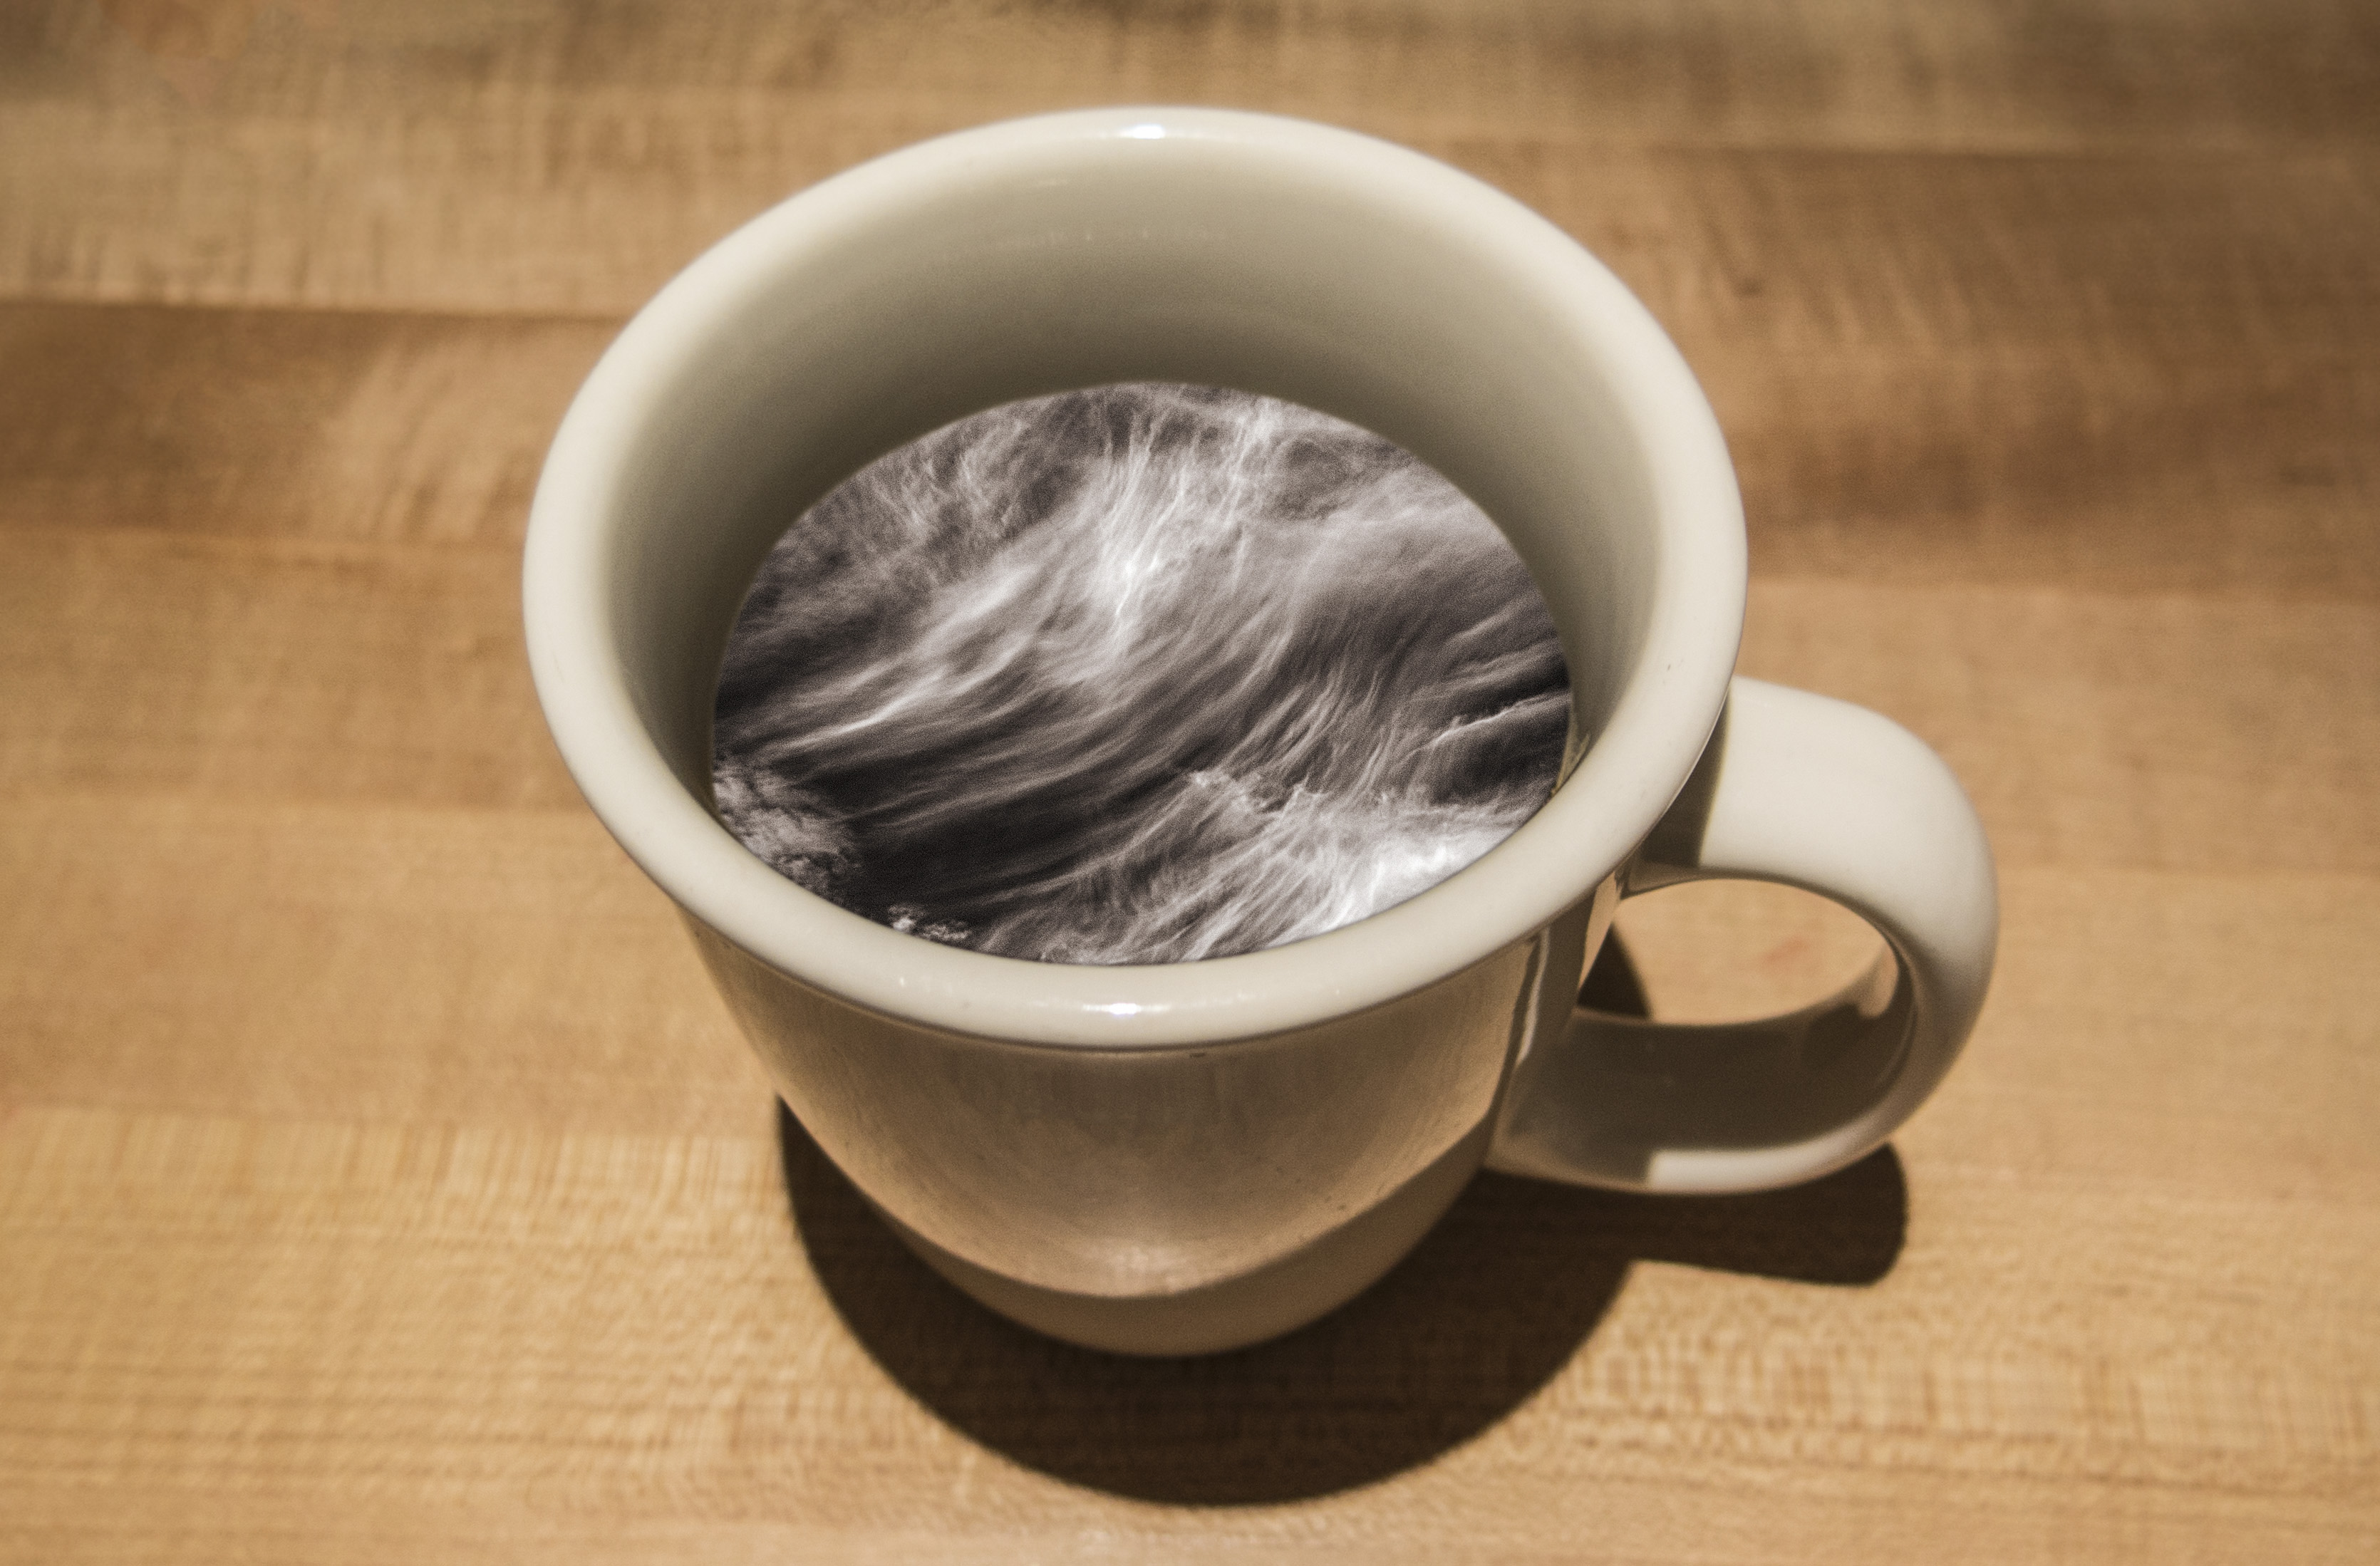
coffee, tea, cup, drink, coffee cup, caffeine, clouds, coffeecup